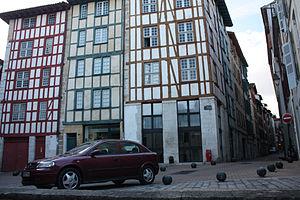
La «plachotte» (la petite place) est formée par la rue Passemillion et la rue Lagréou pour descendre par degrés vers la tour de Sault Español: La ""plachotte"" (la pequeño plazza) está formado por la calle y Passemillion y la calle Lagréou qien descenden gradualmente a la ronda de Sault
La rue Lagréou est une voie bayonnaise, située dans le quartier du Grand Bayonne.